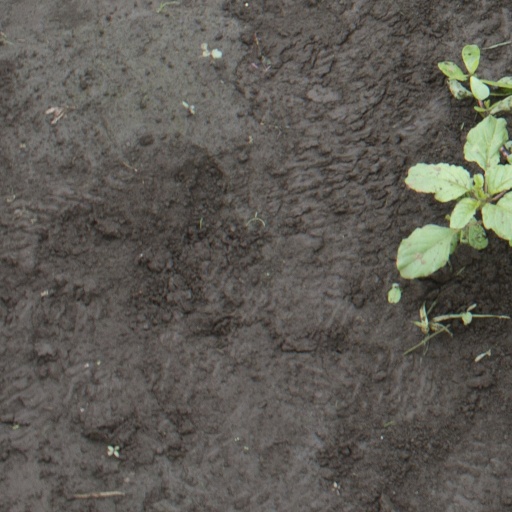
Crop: soybean